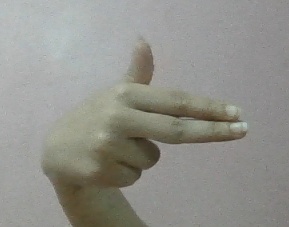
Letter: ghain